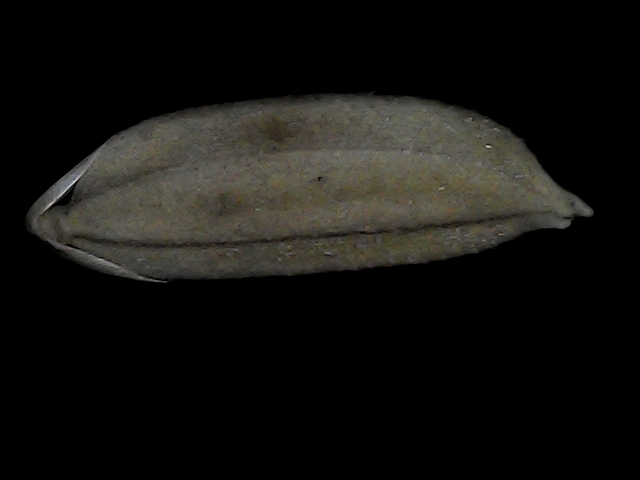
Rice variety: Bd72